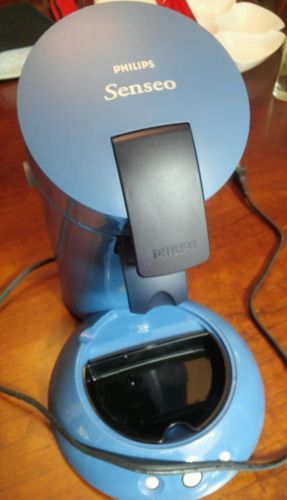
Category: coffee maker